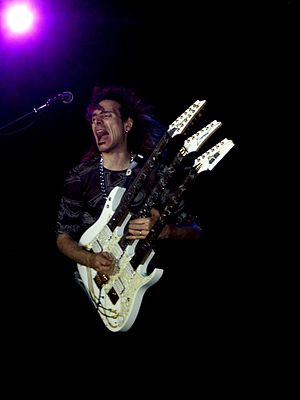
Steve Vai / Diskografi
Steve Vai
"Steve Vai er en amerikansk guitarist kendt for sin innovative stil. Han har bl.a. spillet i bandet Whitesnake samt som guitarist for Frank Zappa. Han har siden starten af 90'erne primært fokuseret på sin solokarriere, med albummet Passion & Warfare som det absolutte gennembrud. Af andre kendte numre kan nævnes ""Crying Machine"" og ""Tender Surrender"", hvoraf sidstnævnte af flere betegnes som en af de bedste guitarsoloer i historien.